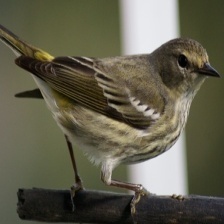
Species: BANANAQUIT
Scientific name: COEREBA FLAVEOLA